Tiruttalinathar Temple

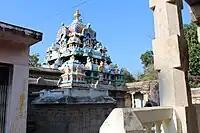
Shrines in the campus

Although Thiruputhur is small, the temple is massive. This temple has a main "vimanam" with stucco images on the east side and 3 "prakarams" (outer courtyard). The outer 3rd "prakaram" (outer courtyard) is a wide courtyard. In the 2nd middle "prakaram" (outer courtyard) shrines for Lord Subramanya and his consorts Valli and Deivaanai are found. Shiva is called Tiruttalinathar, Sreetalinathar and the Ambal, while his mother Parvathy is called Sivakami, Soundarya Nayaki.